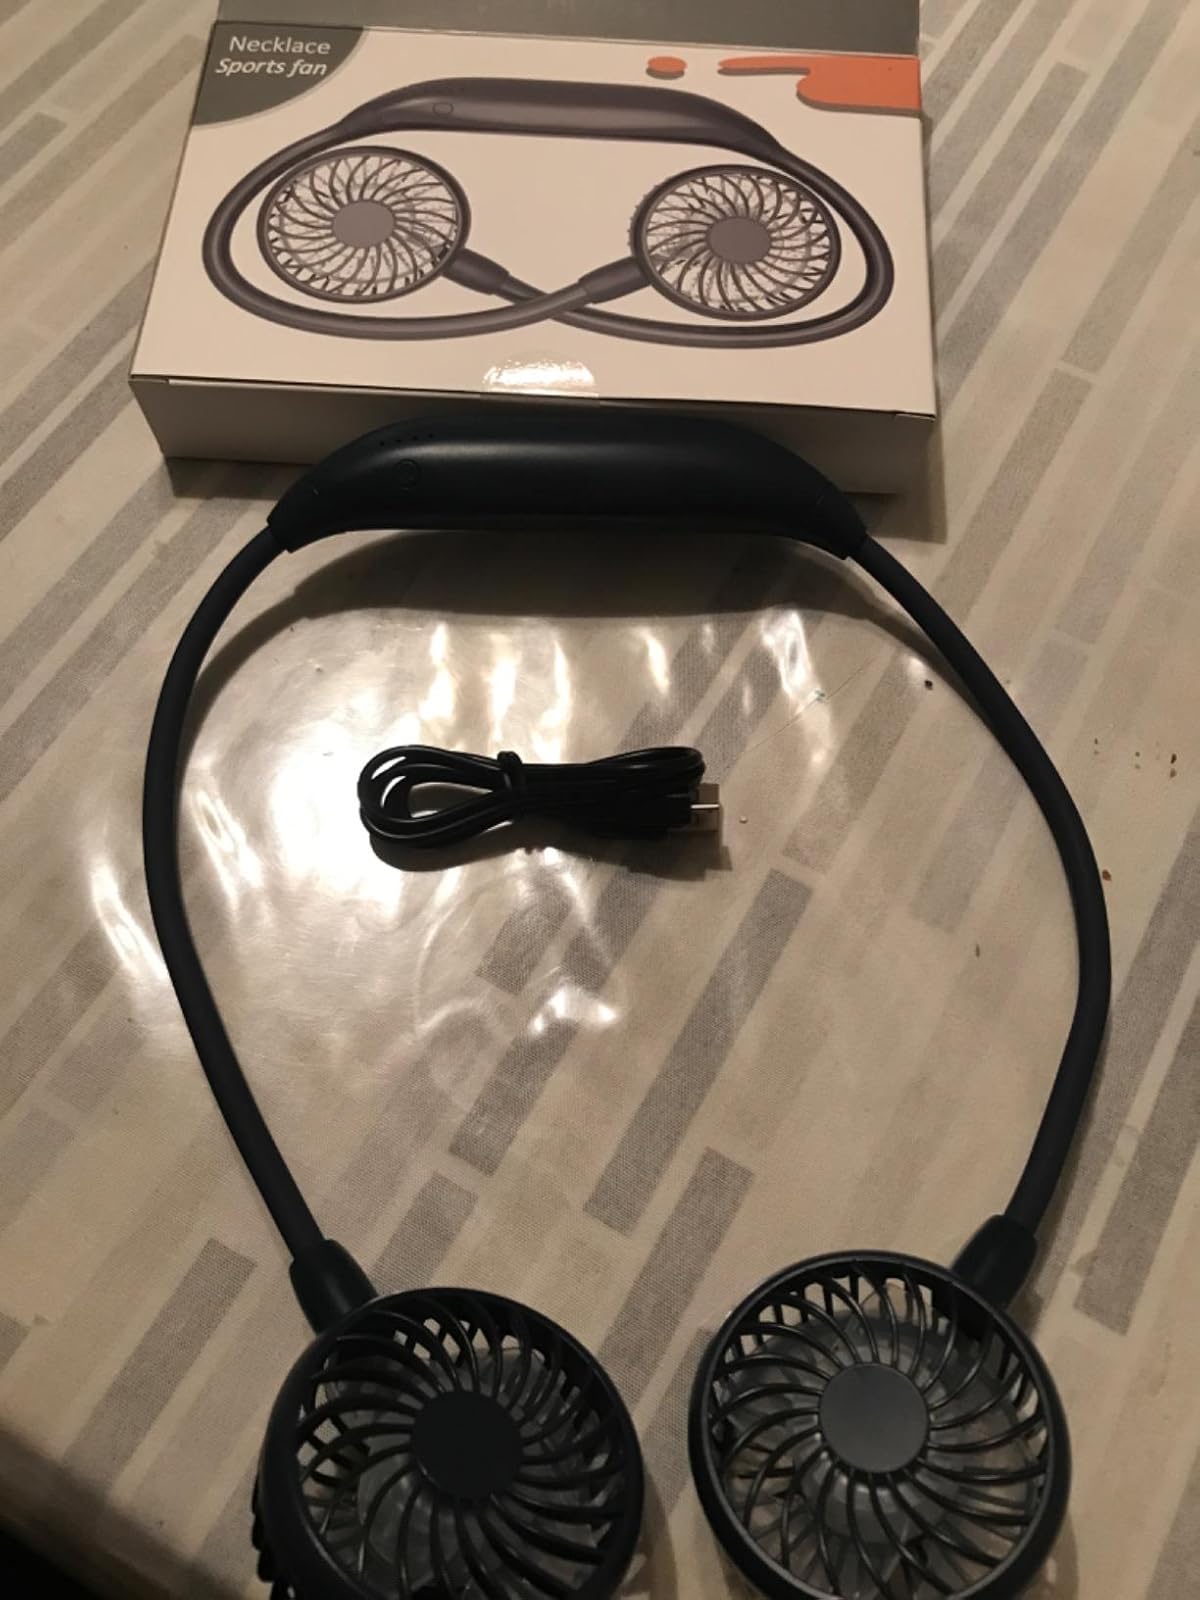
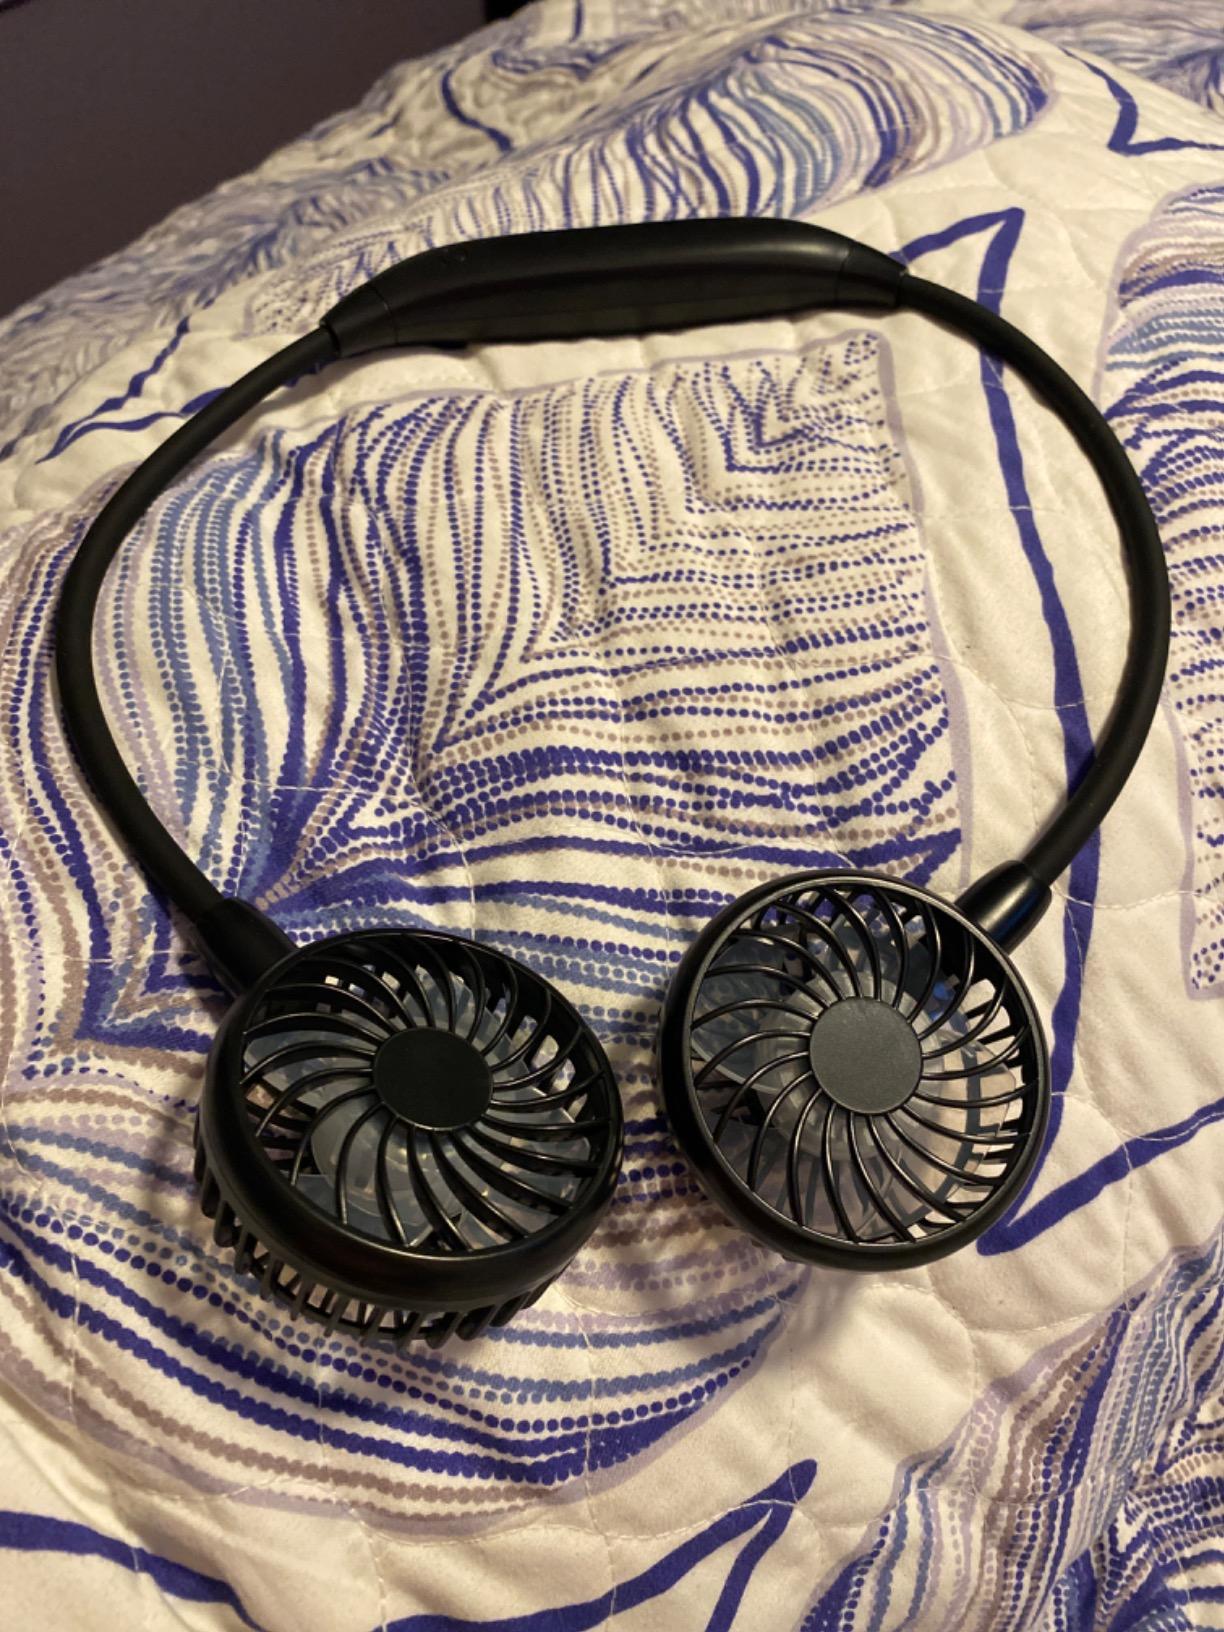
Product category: fan
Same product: no